House of Air

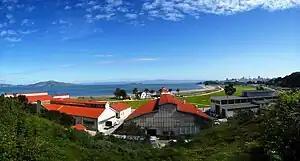
House of Air, a trampoline park in a converted airplane hangar in Crissy Field

House of Air is an indoor trampoline park located in San Francisco's Crissy Field. Opened in 2010, it is located in a converted Presidio air hangar. The facility features over of trampoline space. Its creation is a result of the Presidio Trust, an agreement to restore and create recreational facilities in San Francisco's national park.